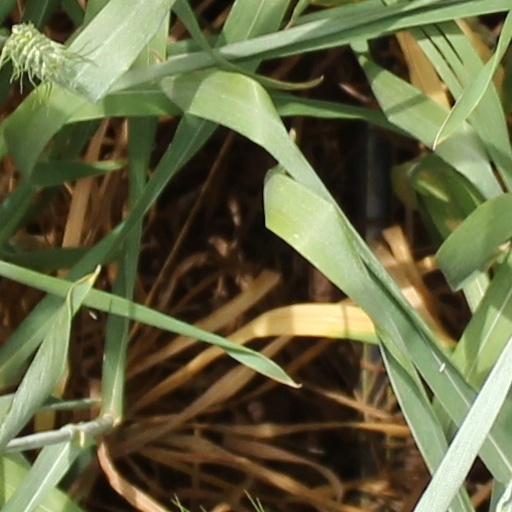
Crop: wheat